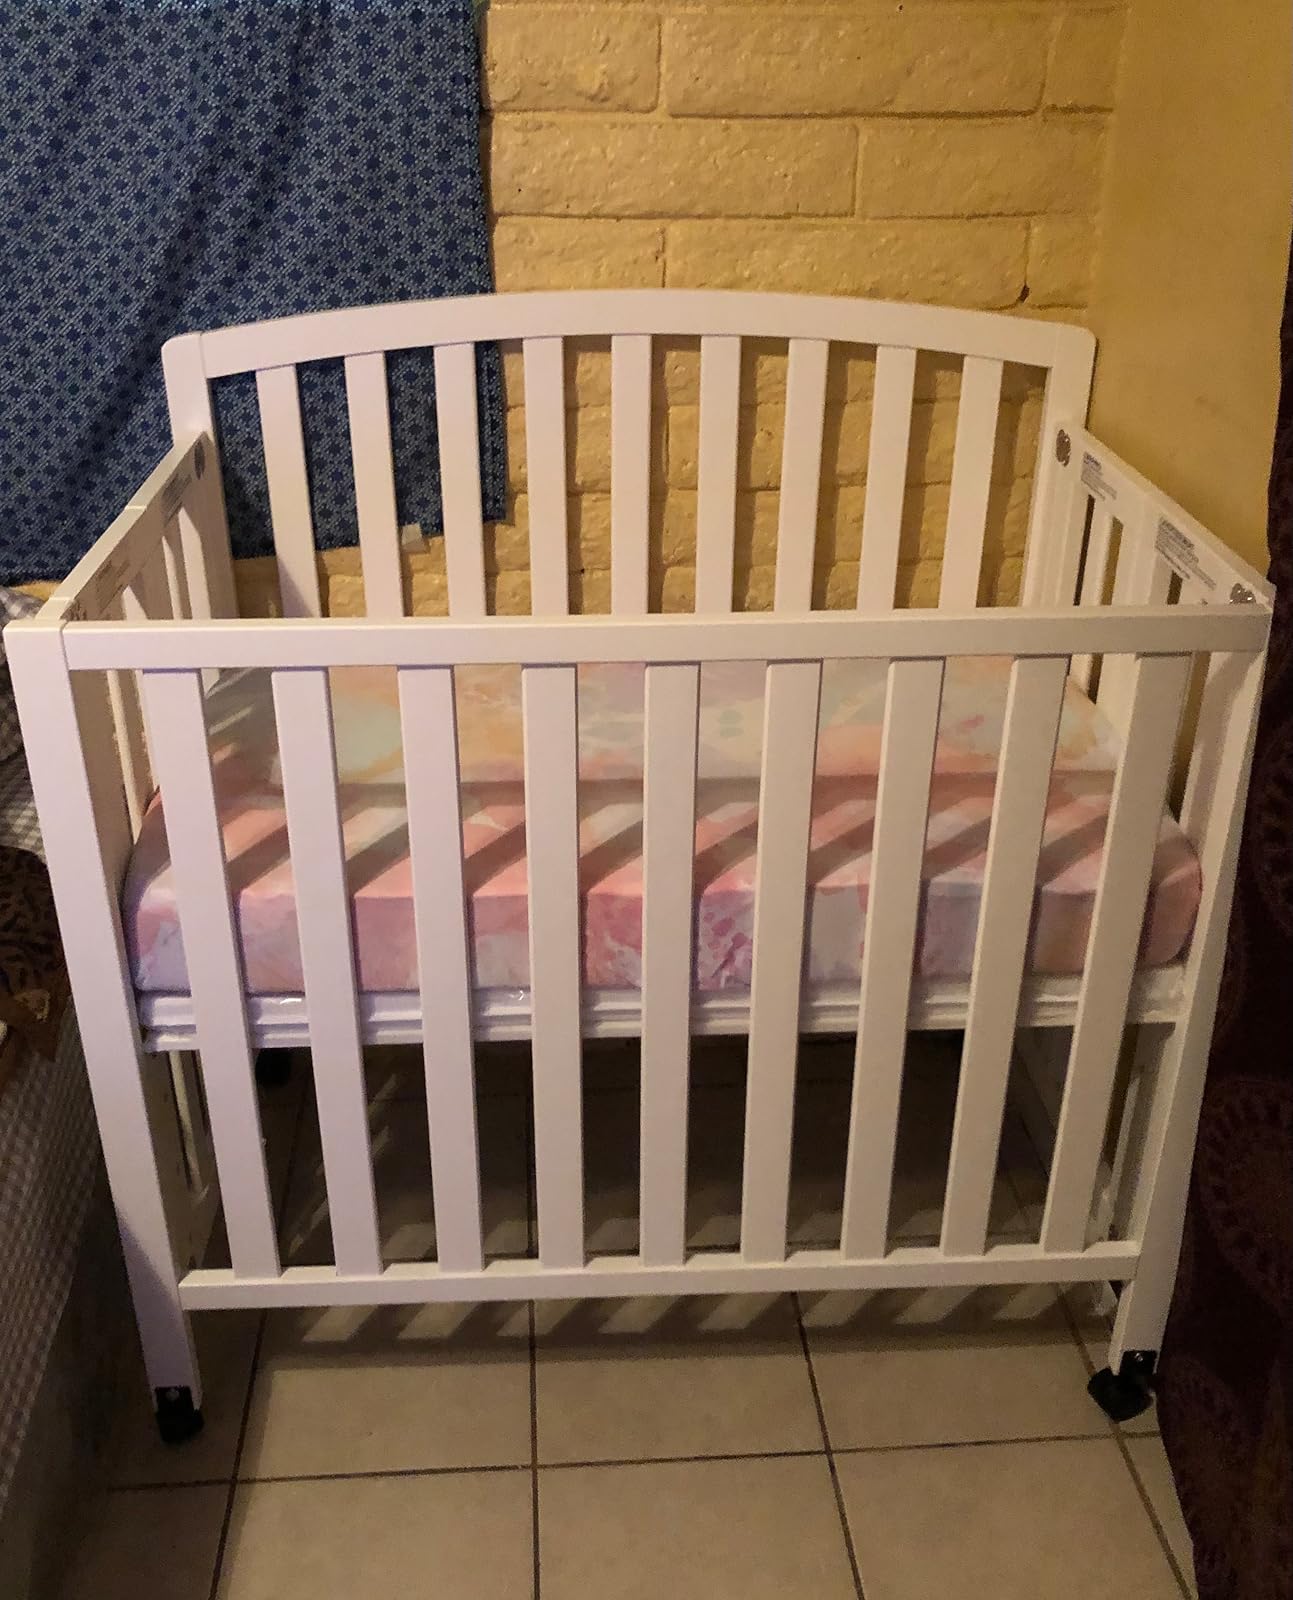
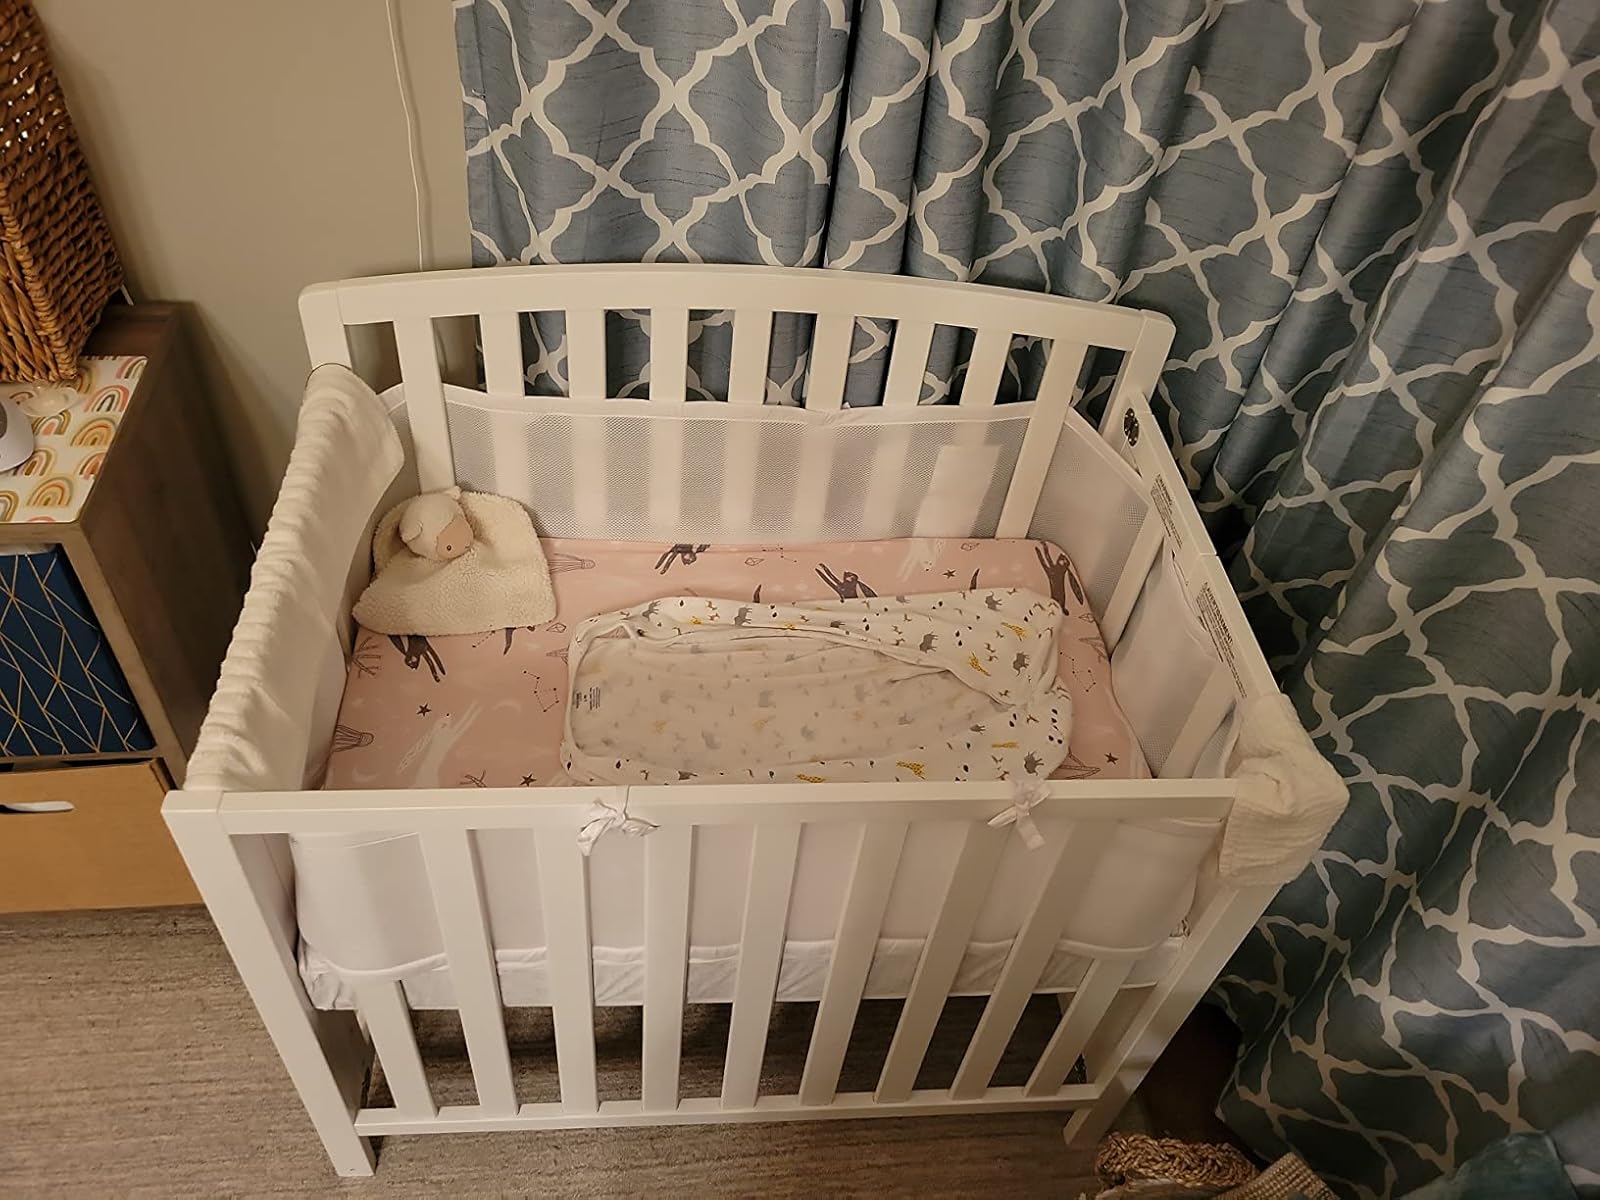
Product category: products_crib
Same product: yes